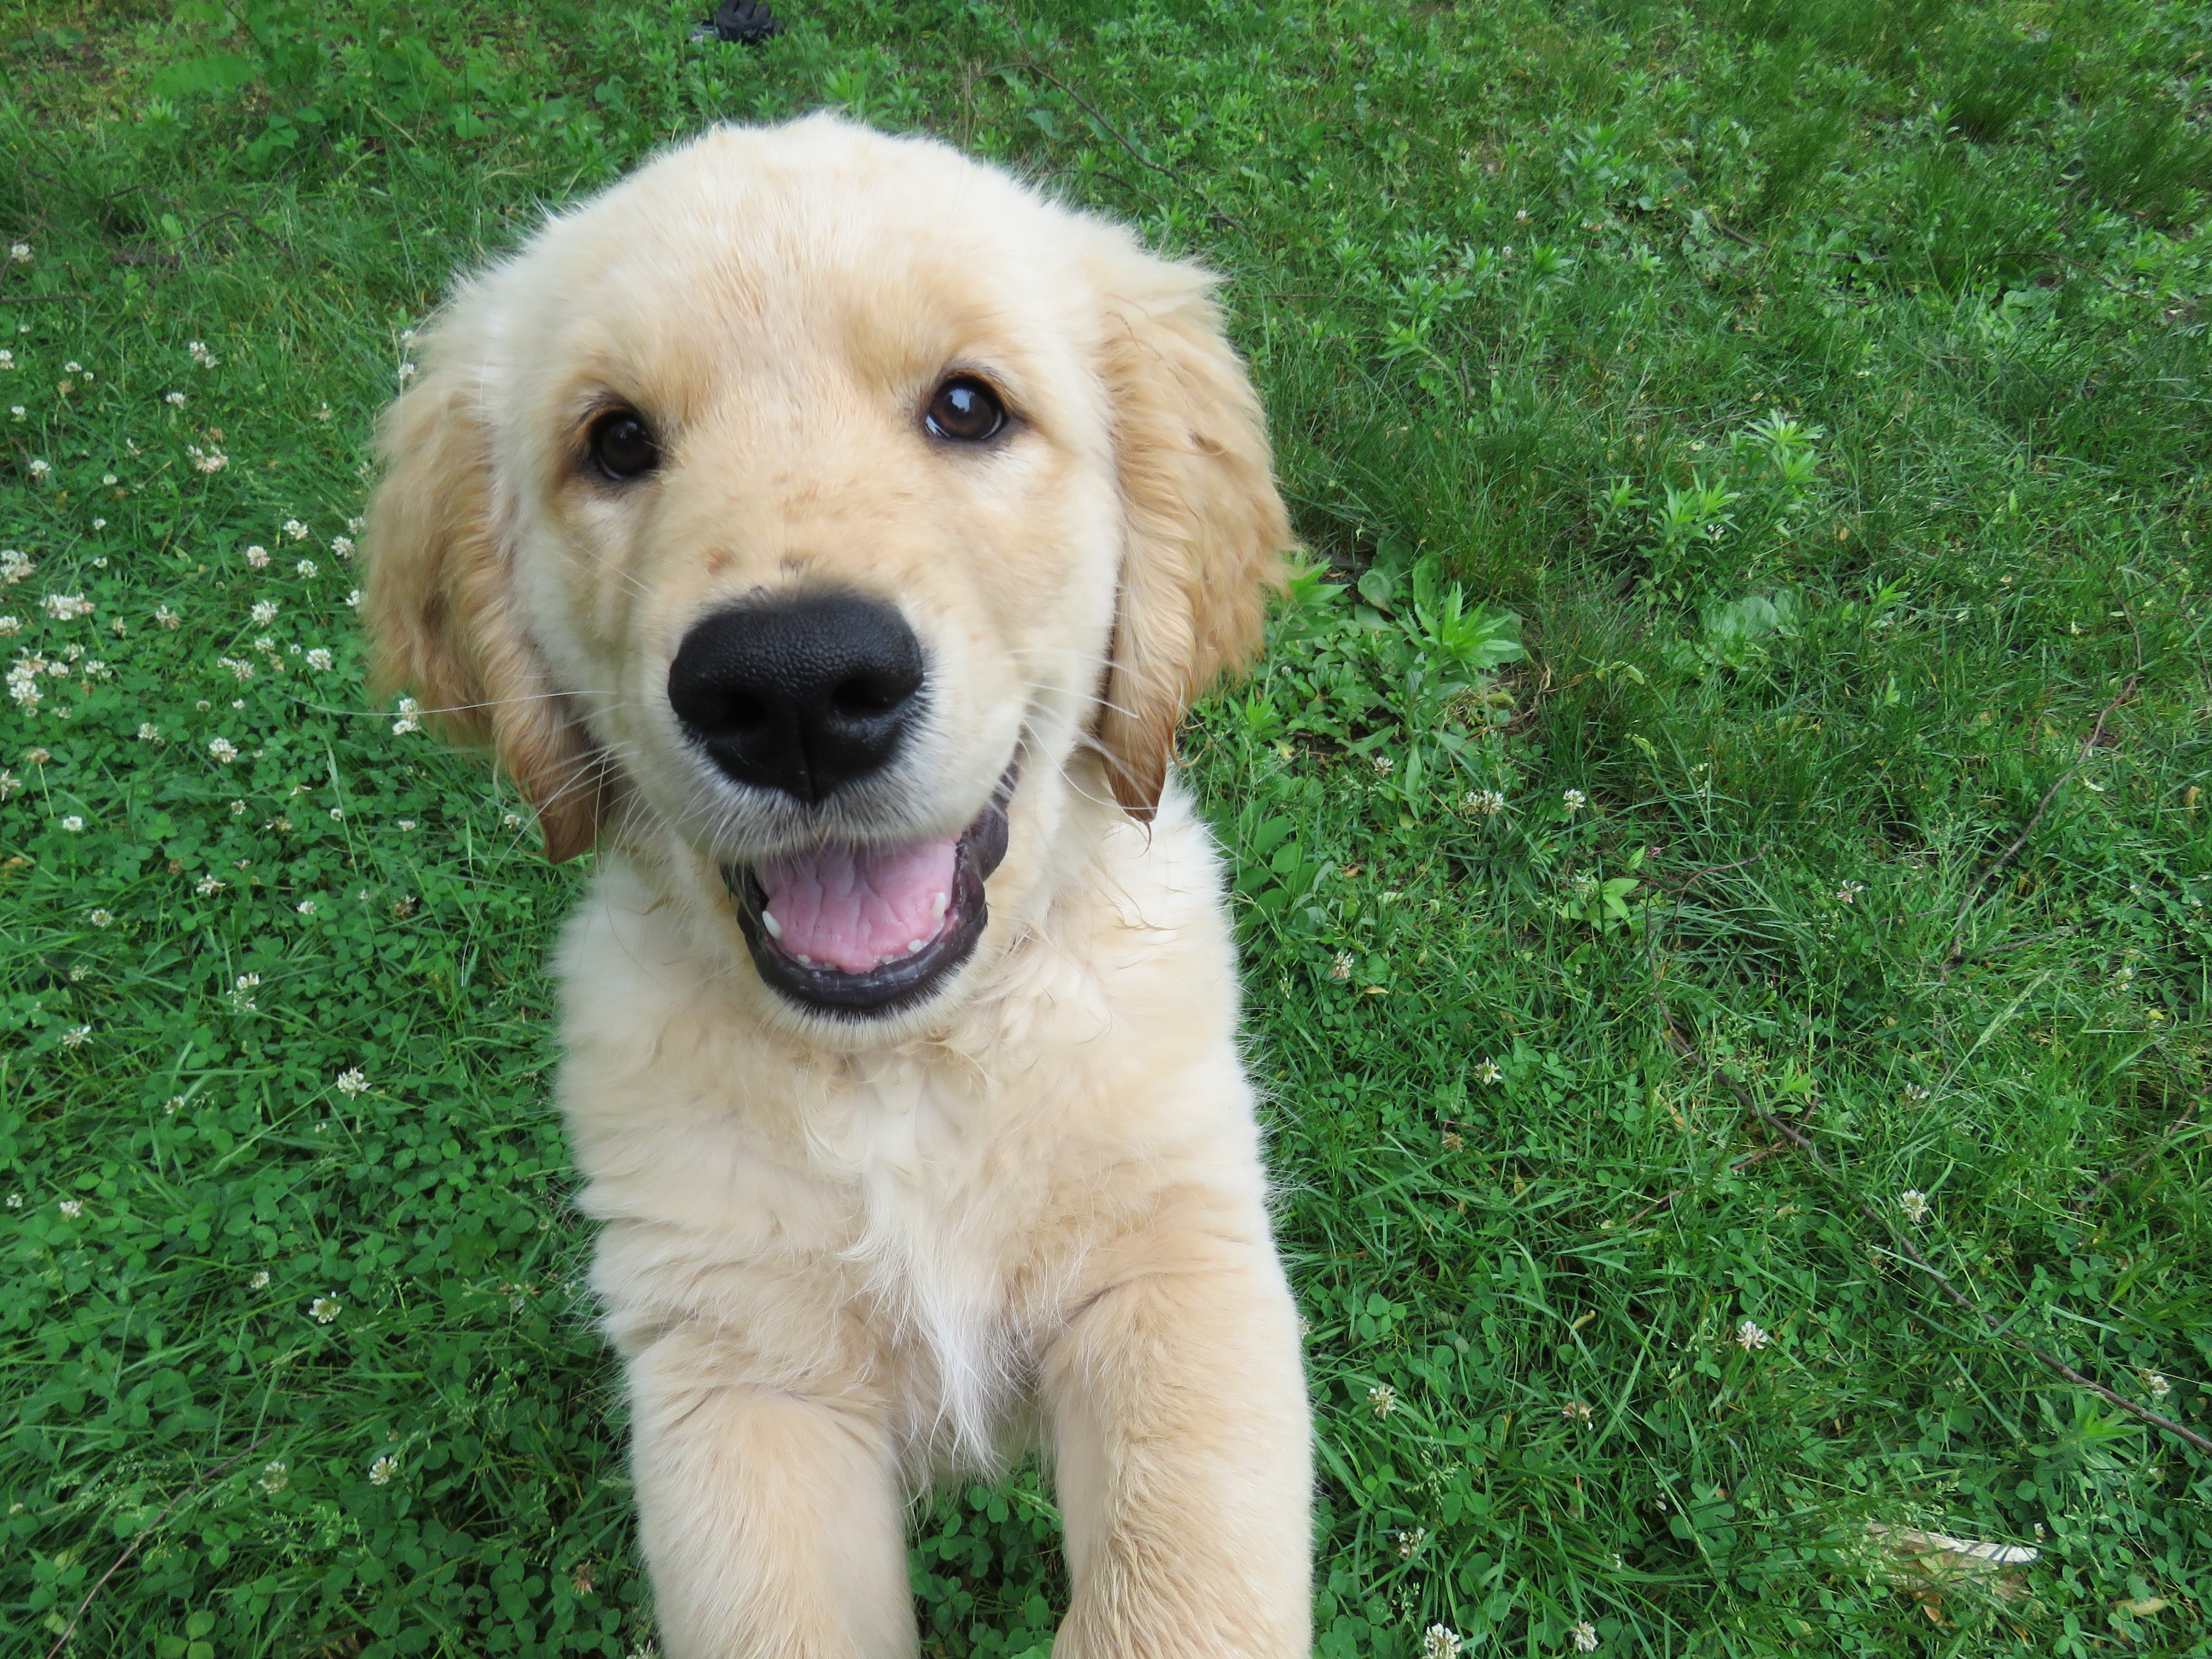
play, puppy, dog, animal, cute, canine, summer, jumping, pet, portrait, young, golden, mammal, baby, friend, playful, face, family, fun, golden retriever, happy, vertebrate, funny, adorable, dog breed, retriever, purebred, goldendoodle, dog like mammal, carnivoran, dog crossbreeds